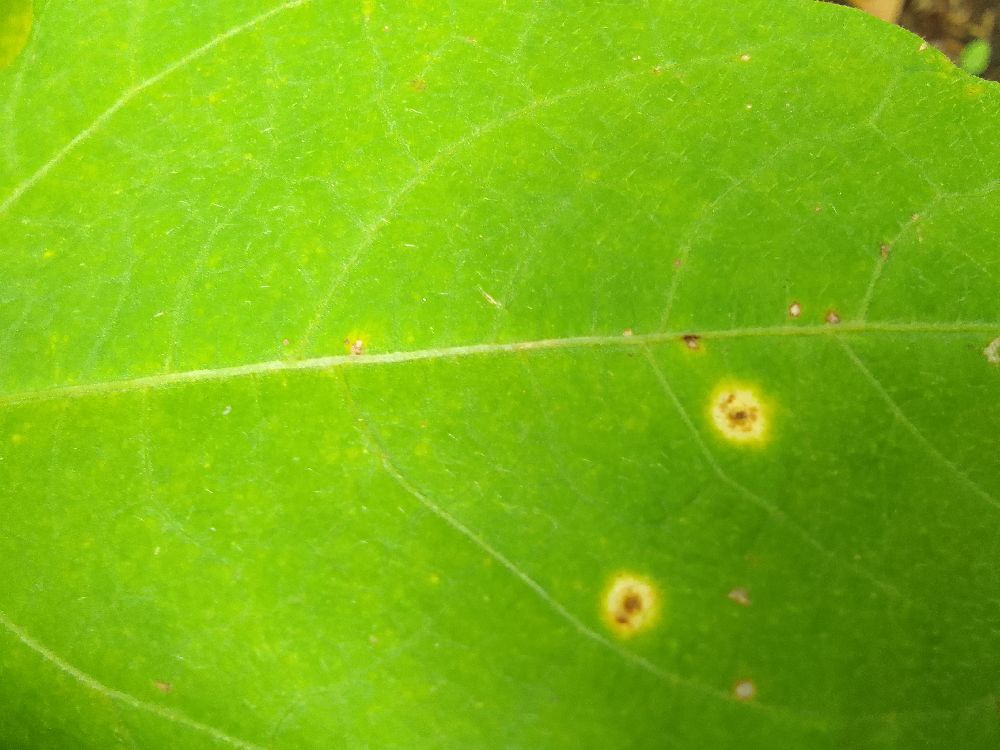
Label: rust